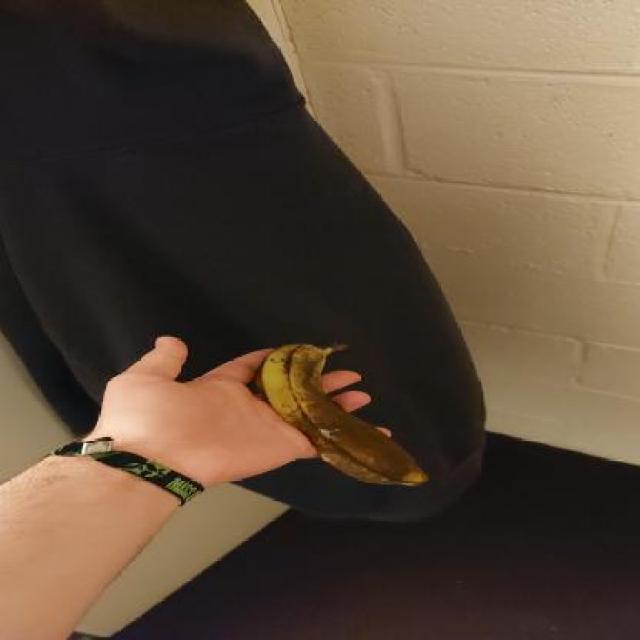
Label: bananas